Describe the emotion expressed in this image:  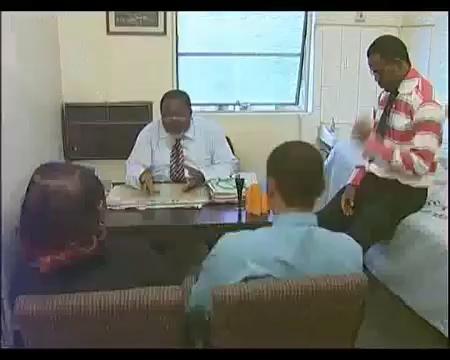
This person displays Pain, valence and arousal with low intensity.